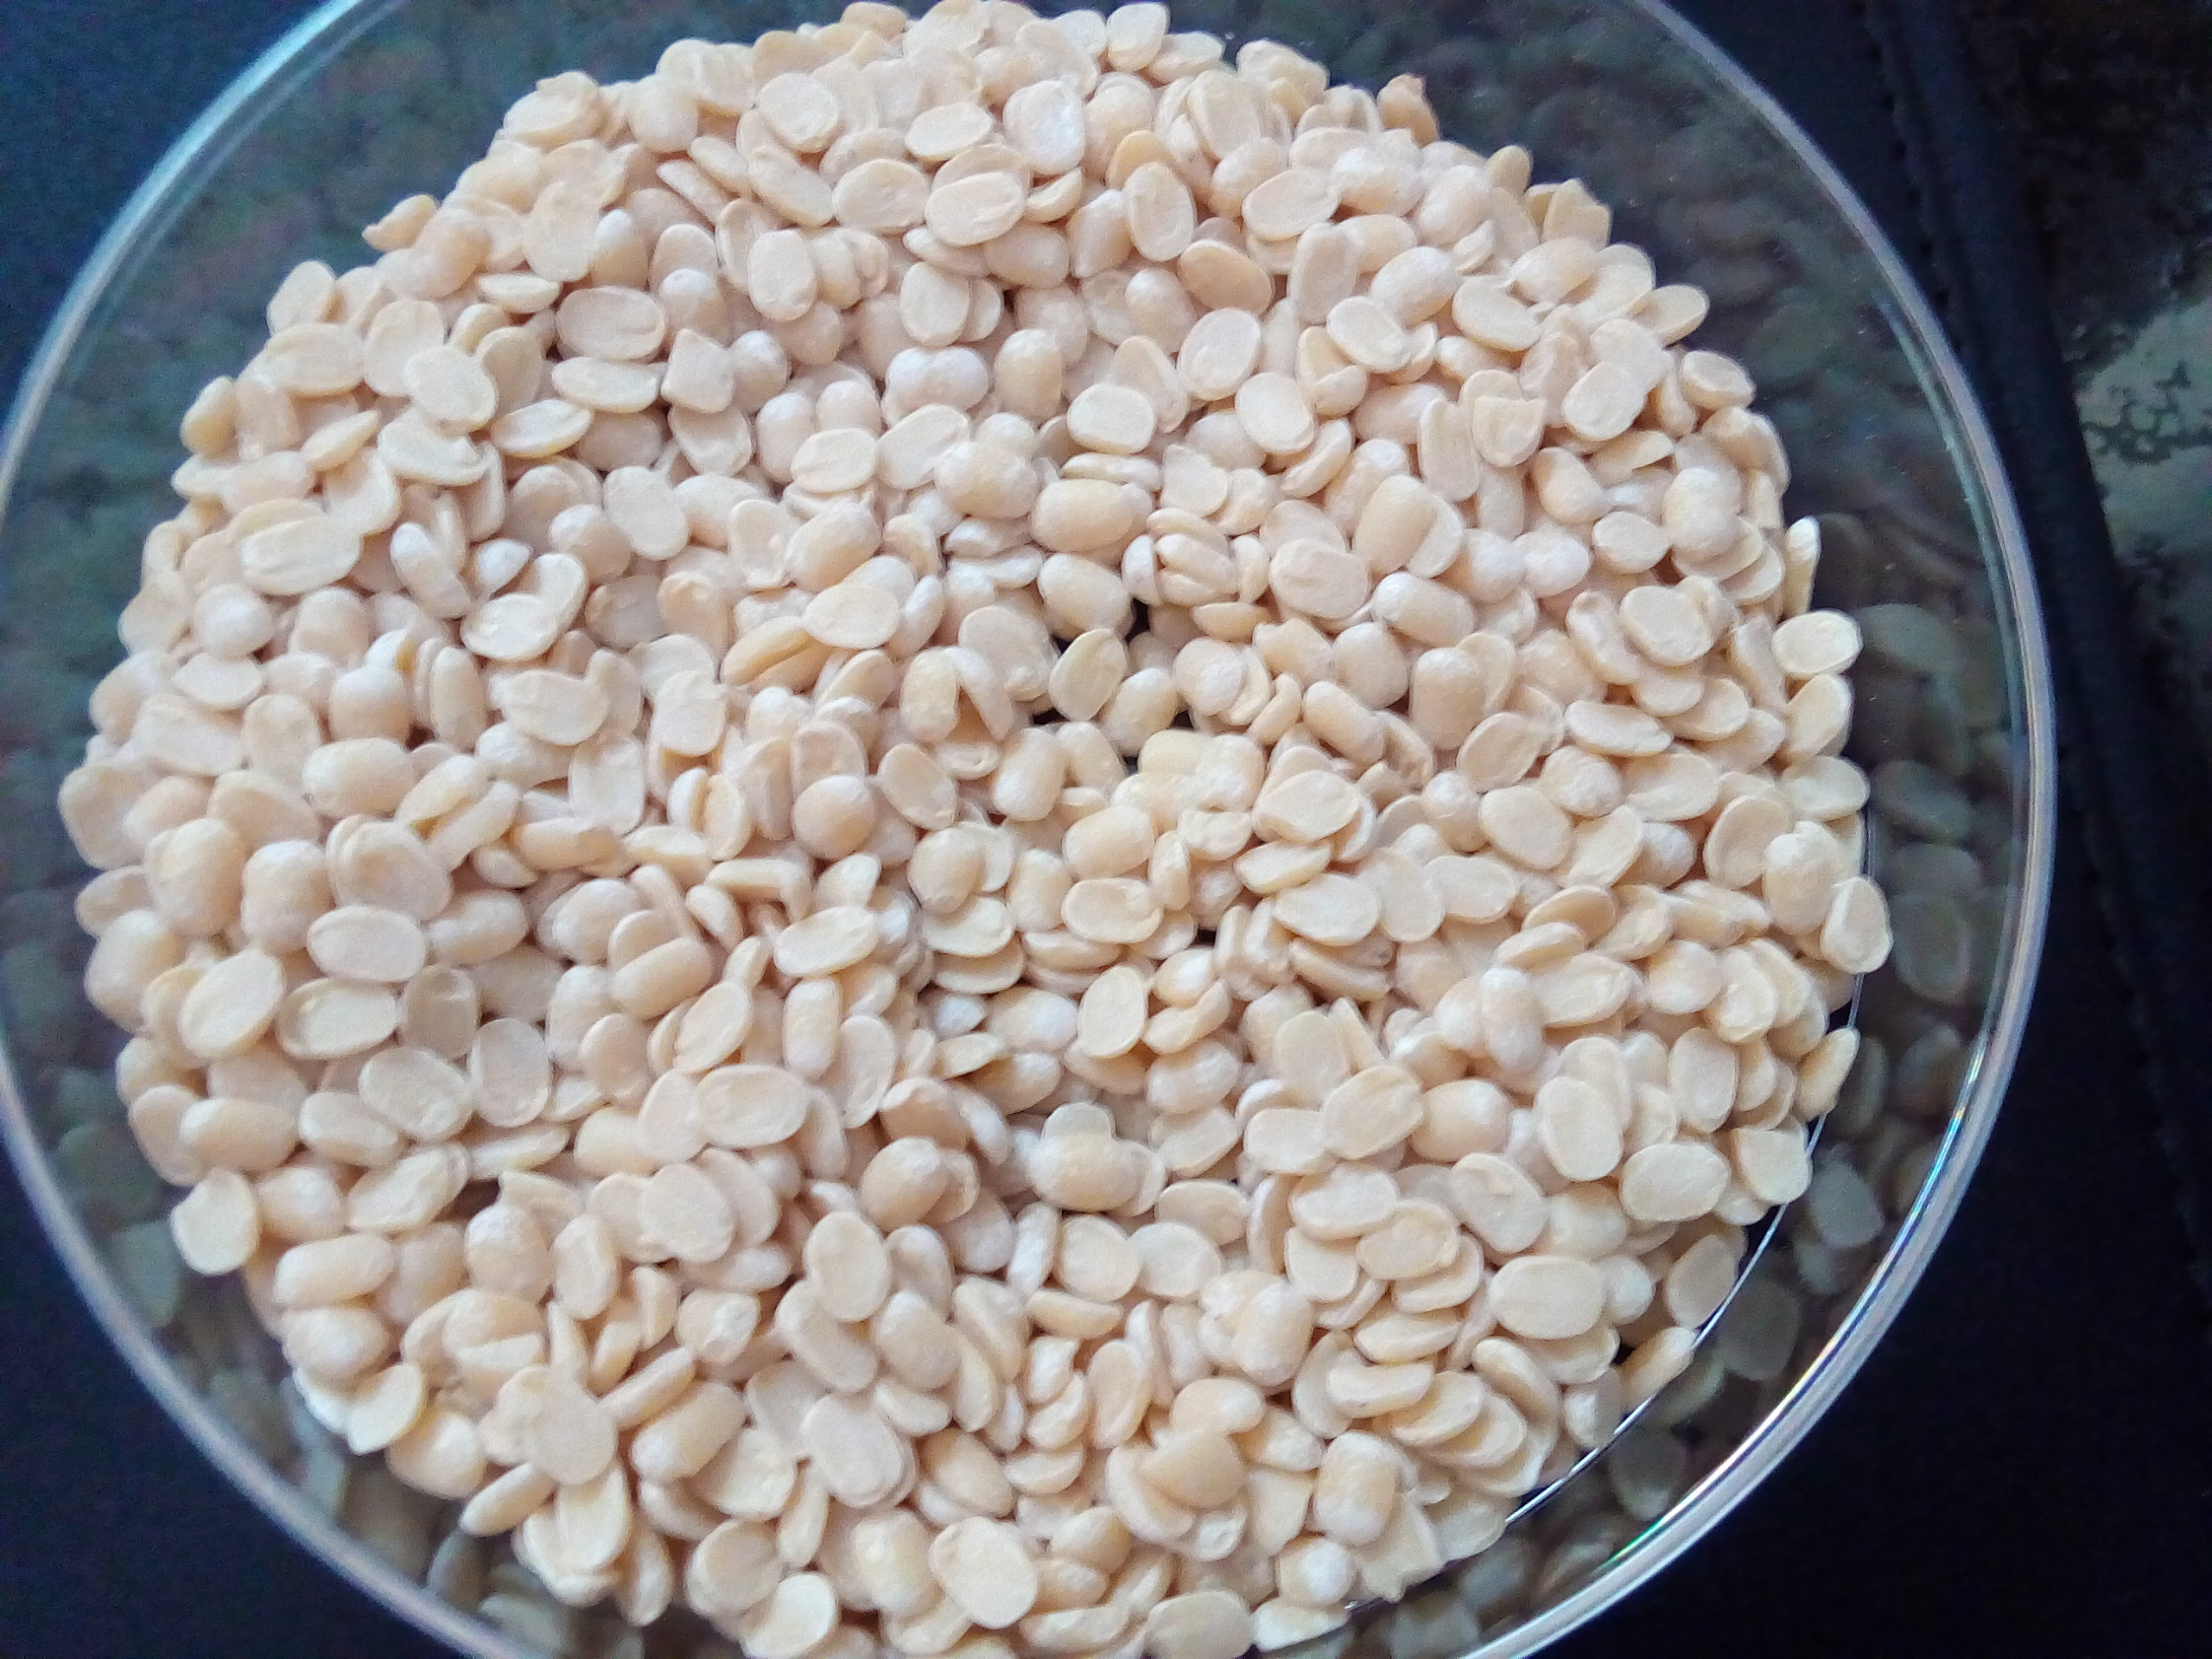
Rice seed variety: Unknown